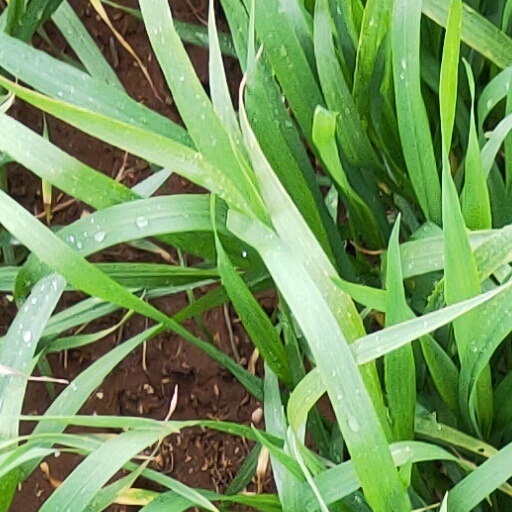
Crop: wheat